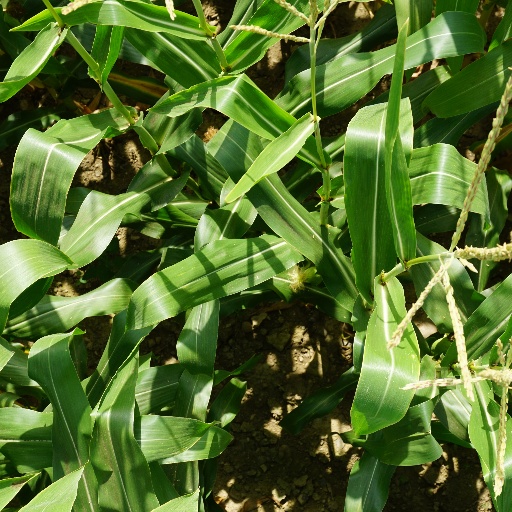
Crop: maize; corn